Ghalib ibn Abd al-Rahman

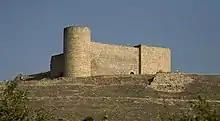
The remains of the castle of Medinaceli today.

By 971, Ghālib held the rank of vizier ("wazīr"). On 3 July that year, he was summoned by the Caliph al-Ḥakam and put in charge of mounting a campaign by land and sea against a Viking fleet that had appeared off the Atlantic coast. After making preparations, Ghālib departed on 12 July through the Madīnat al-Zahrā (Eastern Gate) in an elaborate ceremony. He was apparently too late. An Leonese embassy arrived from Astorga with news that the Vikings had gone up the river Duero as far as Santaver ("Shantabarīya"), although they had left empty-handed. Ghālib's fleet did not sail from Almería until the end of Ramadān, around 25 July. The fleet failed to make contact with the Vikings and returned to port a month later. A triumph was staged for Ghālib nonetheless. He was escorted into Córdoba with banners all the way to the Alcázar, and a panegyric was composed in his honour. He did not, however, command the response to the Vikings the following year.